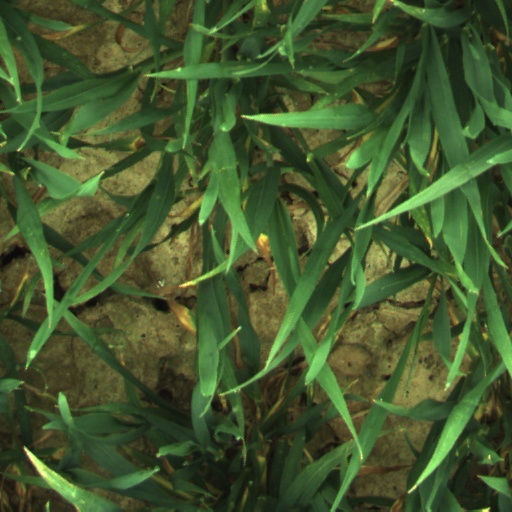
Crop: wheat